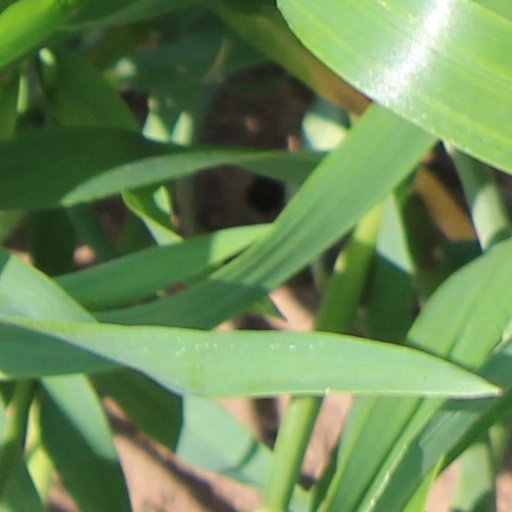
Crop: wheat